Unseen (2023 film)

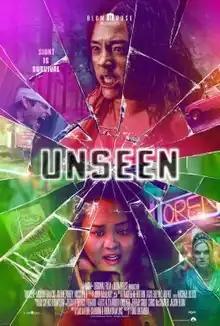
Official release poster

Unseen is a 2023 American horror thriller film directed by Yoko Okumura in her feature directorial debut, and written by Salvatore Cardoni and Brian Rawlins. The film stars Midori Francis, Jolene Purdy and Missi Pyle. Jason Blum serves as an executive producer under his Blumhouse Television banner.